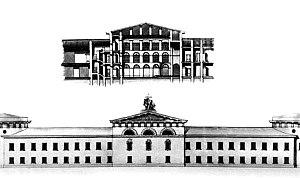
Le château de Lituanie est une ancienne prison de la ville de Saint-Pétersbourg, dans le district de Kolomna, à l'intersection de la rivière Moïka et du canal Kryukov en face de l'île de Nouvelle-Hollande. Il se trouvait dans le passage qui, en 1844, était appelé rue de la Prison, puis, en 1919, ruelle Matveïev. Son nom lui vient du bataillon de mousquetaires lituaniens qui y a été caserné en 1801. Le château a été fortement dévasté durant la Révolution de Février 1917. En 1929-1930, la décision de détruire le château a été prise et exécutée par les autorités de la ville. Grâce à la peinture et à la littérature, il reste dans la mémoire des habitants de Saint-Pétersbourg.